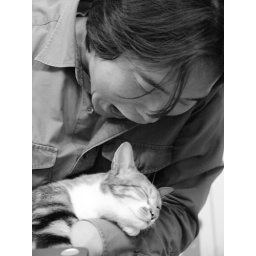
cats in black and white